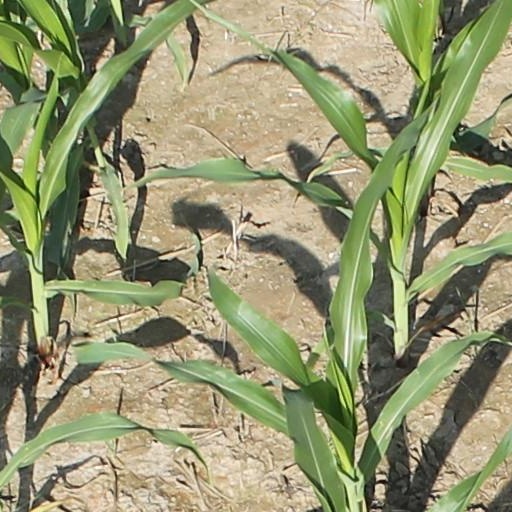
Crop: maize; corn